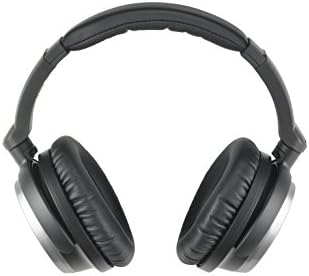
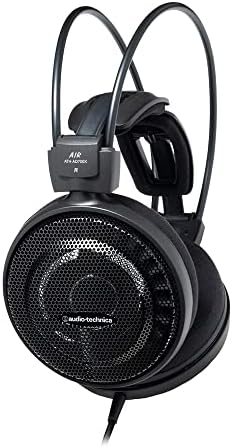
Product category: headphones
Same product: no